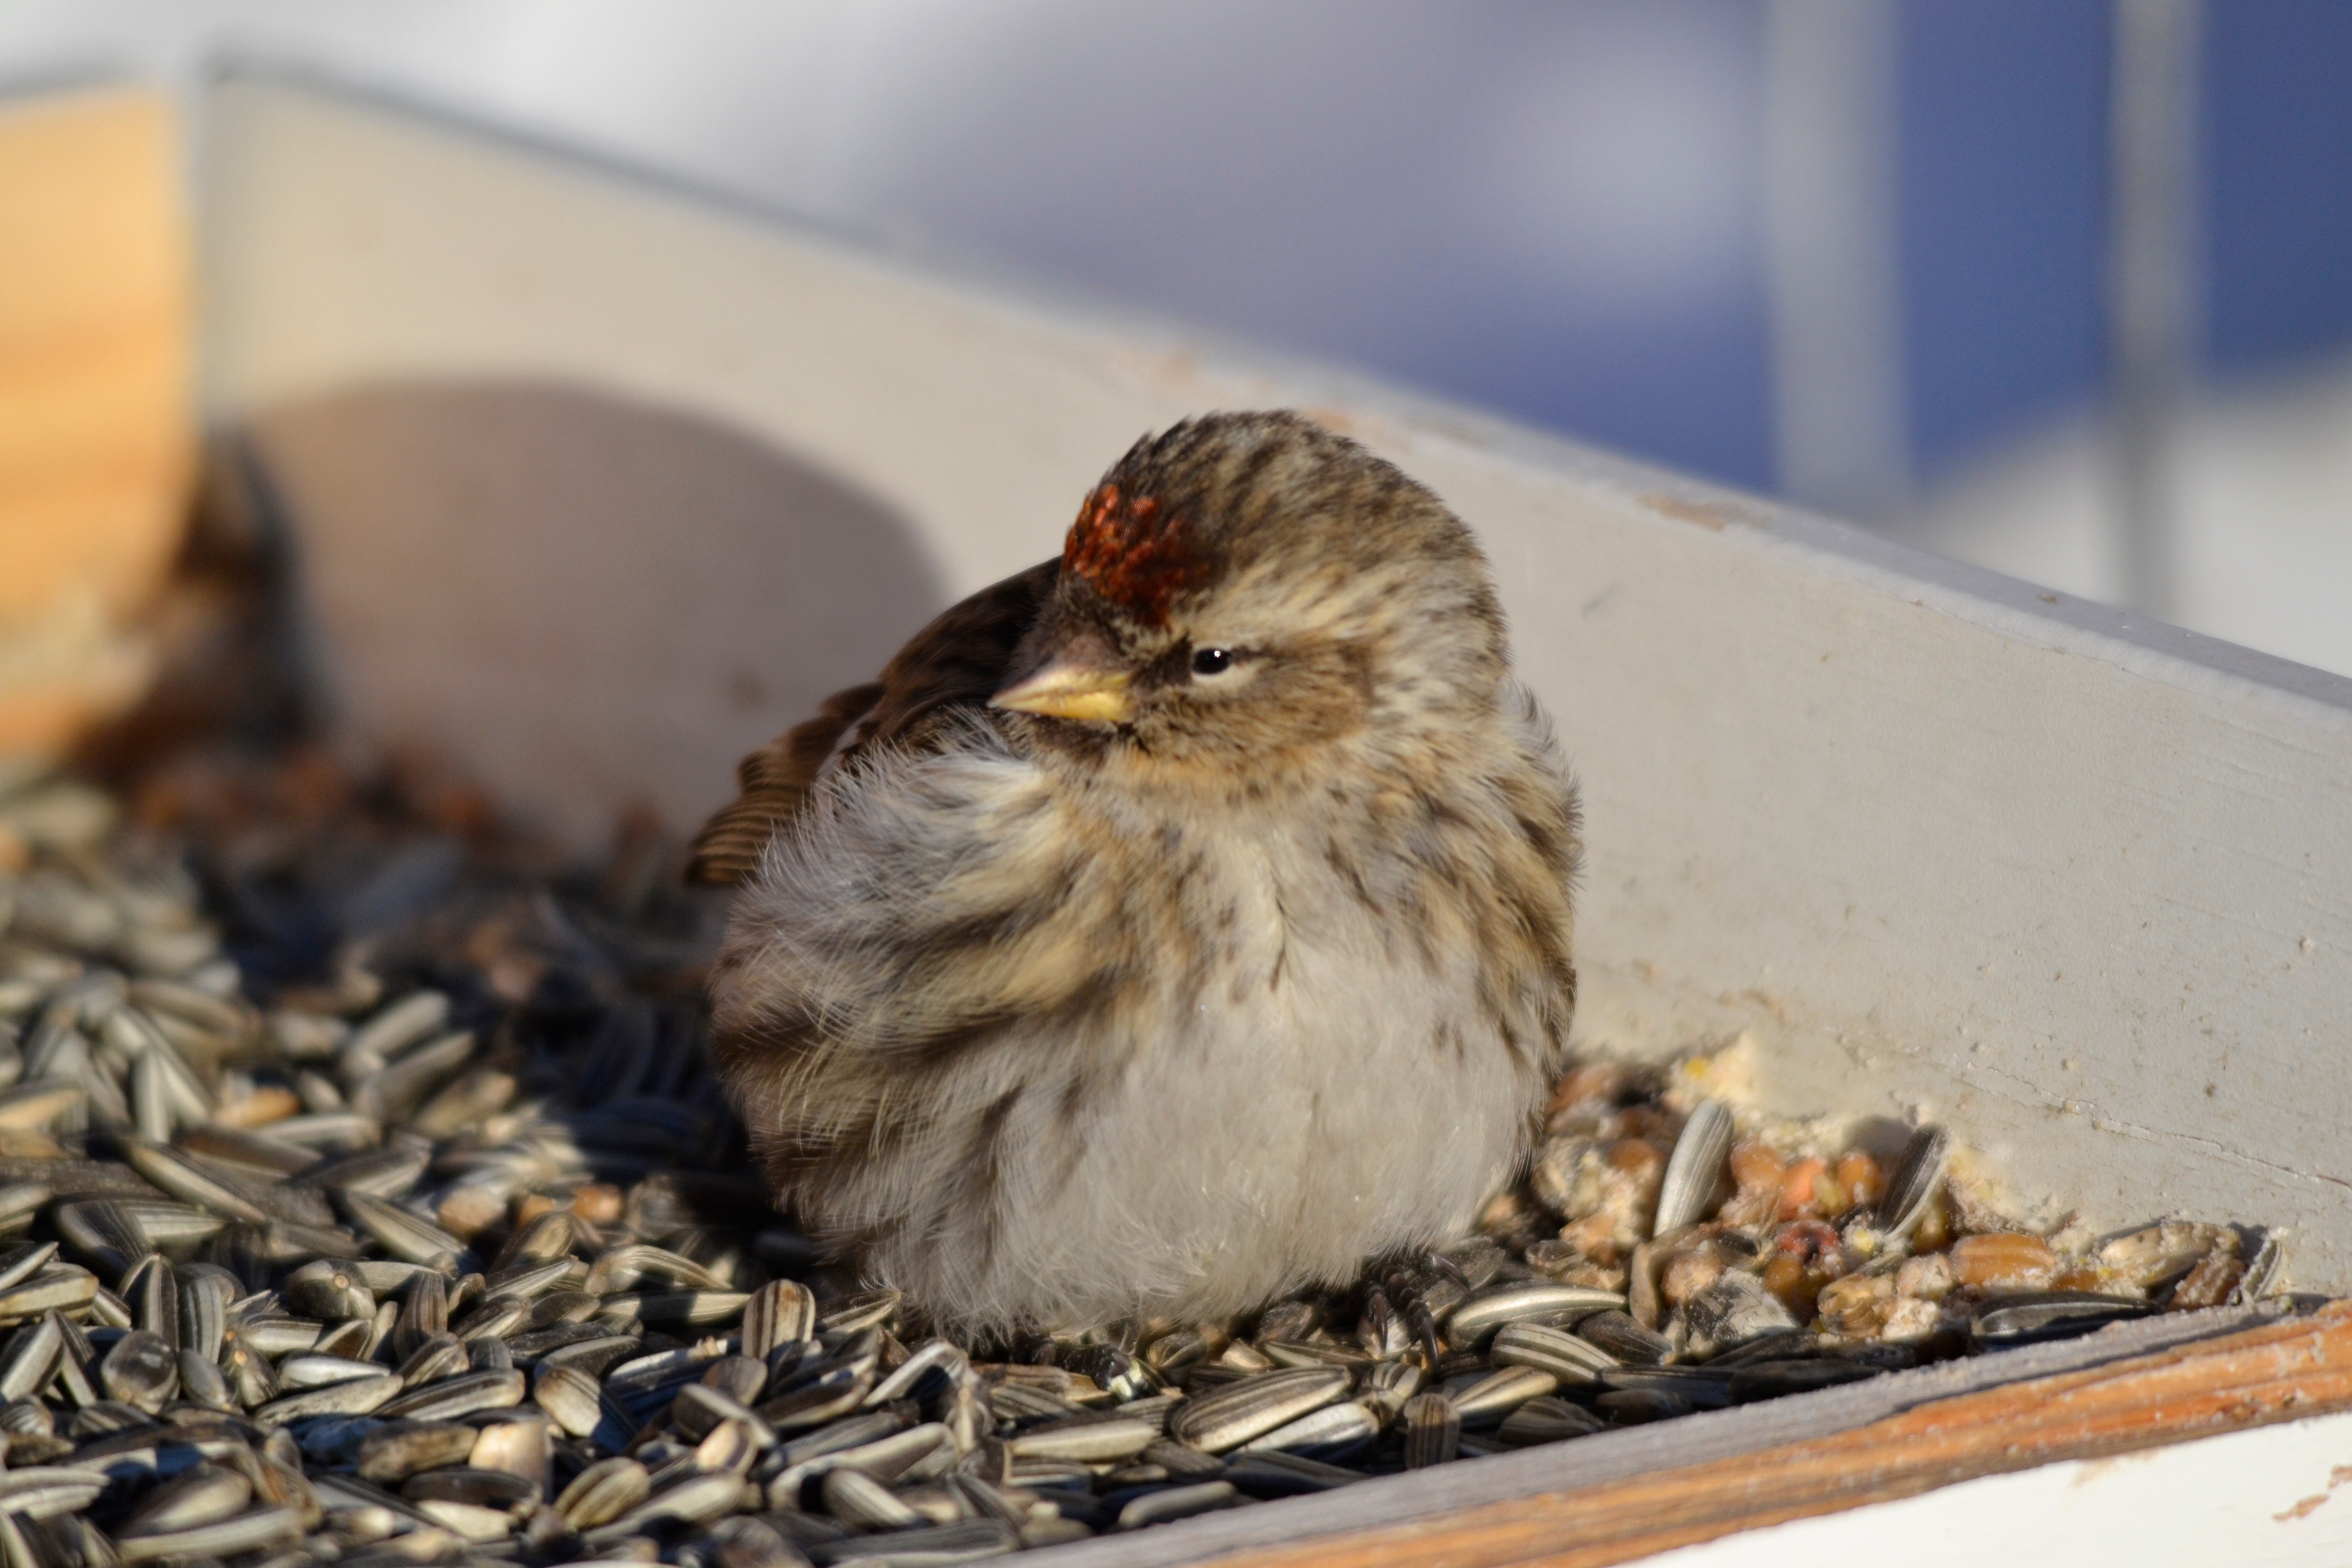
bird, beak, fauna, vertebrate, sparrow, finch, brambling, house sparrow, old world flycatcher, perching bird, emberizidae